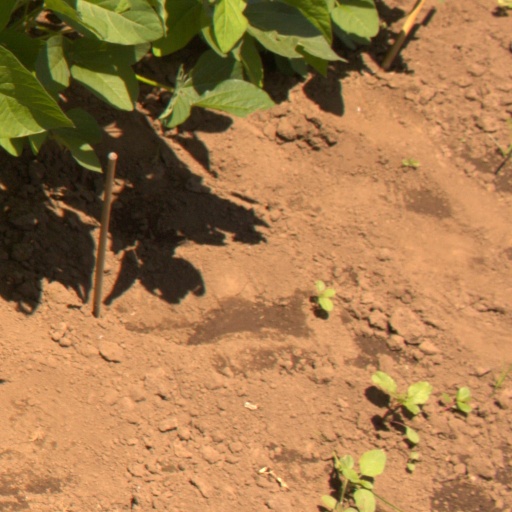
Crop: soybean